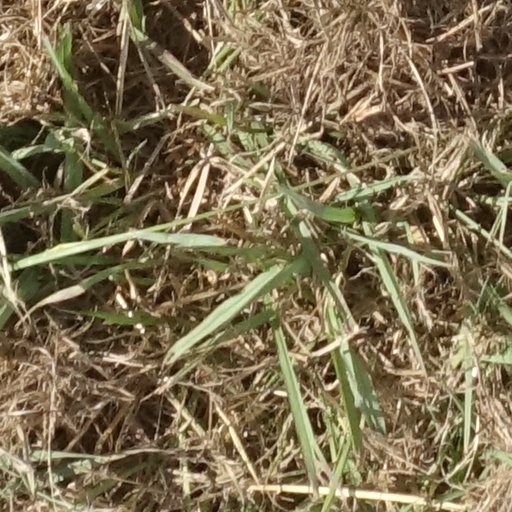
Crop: sorghum